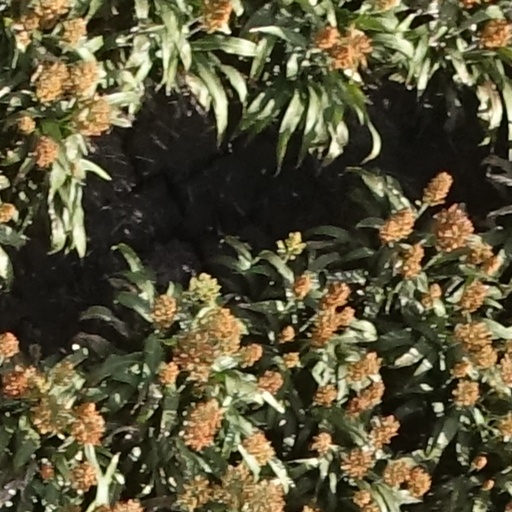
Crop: sorghum